Isuzu Erga Mio

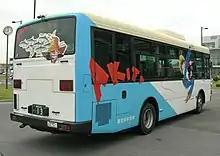

The Isuzu Erga Mio (kana:いすゞ・エルガミオ) is a medium-duty single-decker bus produced by Isuzu through the J-Bus joint venture. It is the second medium duty bus under the Mio name, after the Gala Mio intercity coach. It is built by J-Bus from Japan either as an integral bus or a bus chassis.